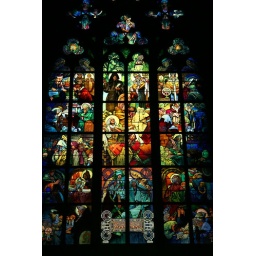
Stained glass window in St Vitus - including art nouveau design from Mucha - see bottom of the window